Veerapandy S. Arumugam

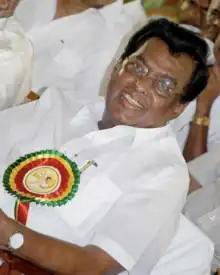
Arumugam at a function in Salem to mark 50 years of public life

Veerapandi S Arumugam (26 January 1937 – 23 November 2012) was a Tamil Nadu politician. He was born to Solai Goundar in Poolavari, Salem.